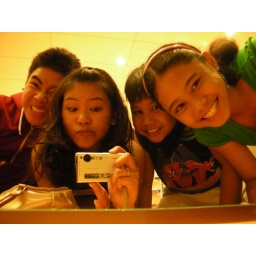
We were bored so we took pictures in the shoe department. We were on the ground where the shoe mirrors were lol